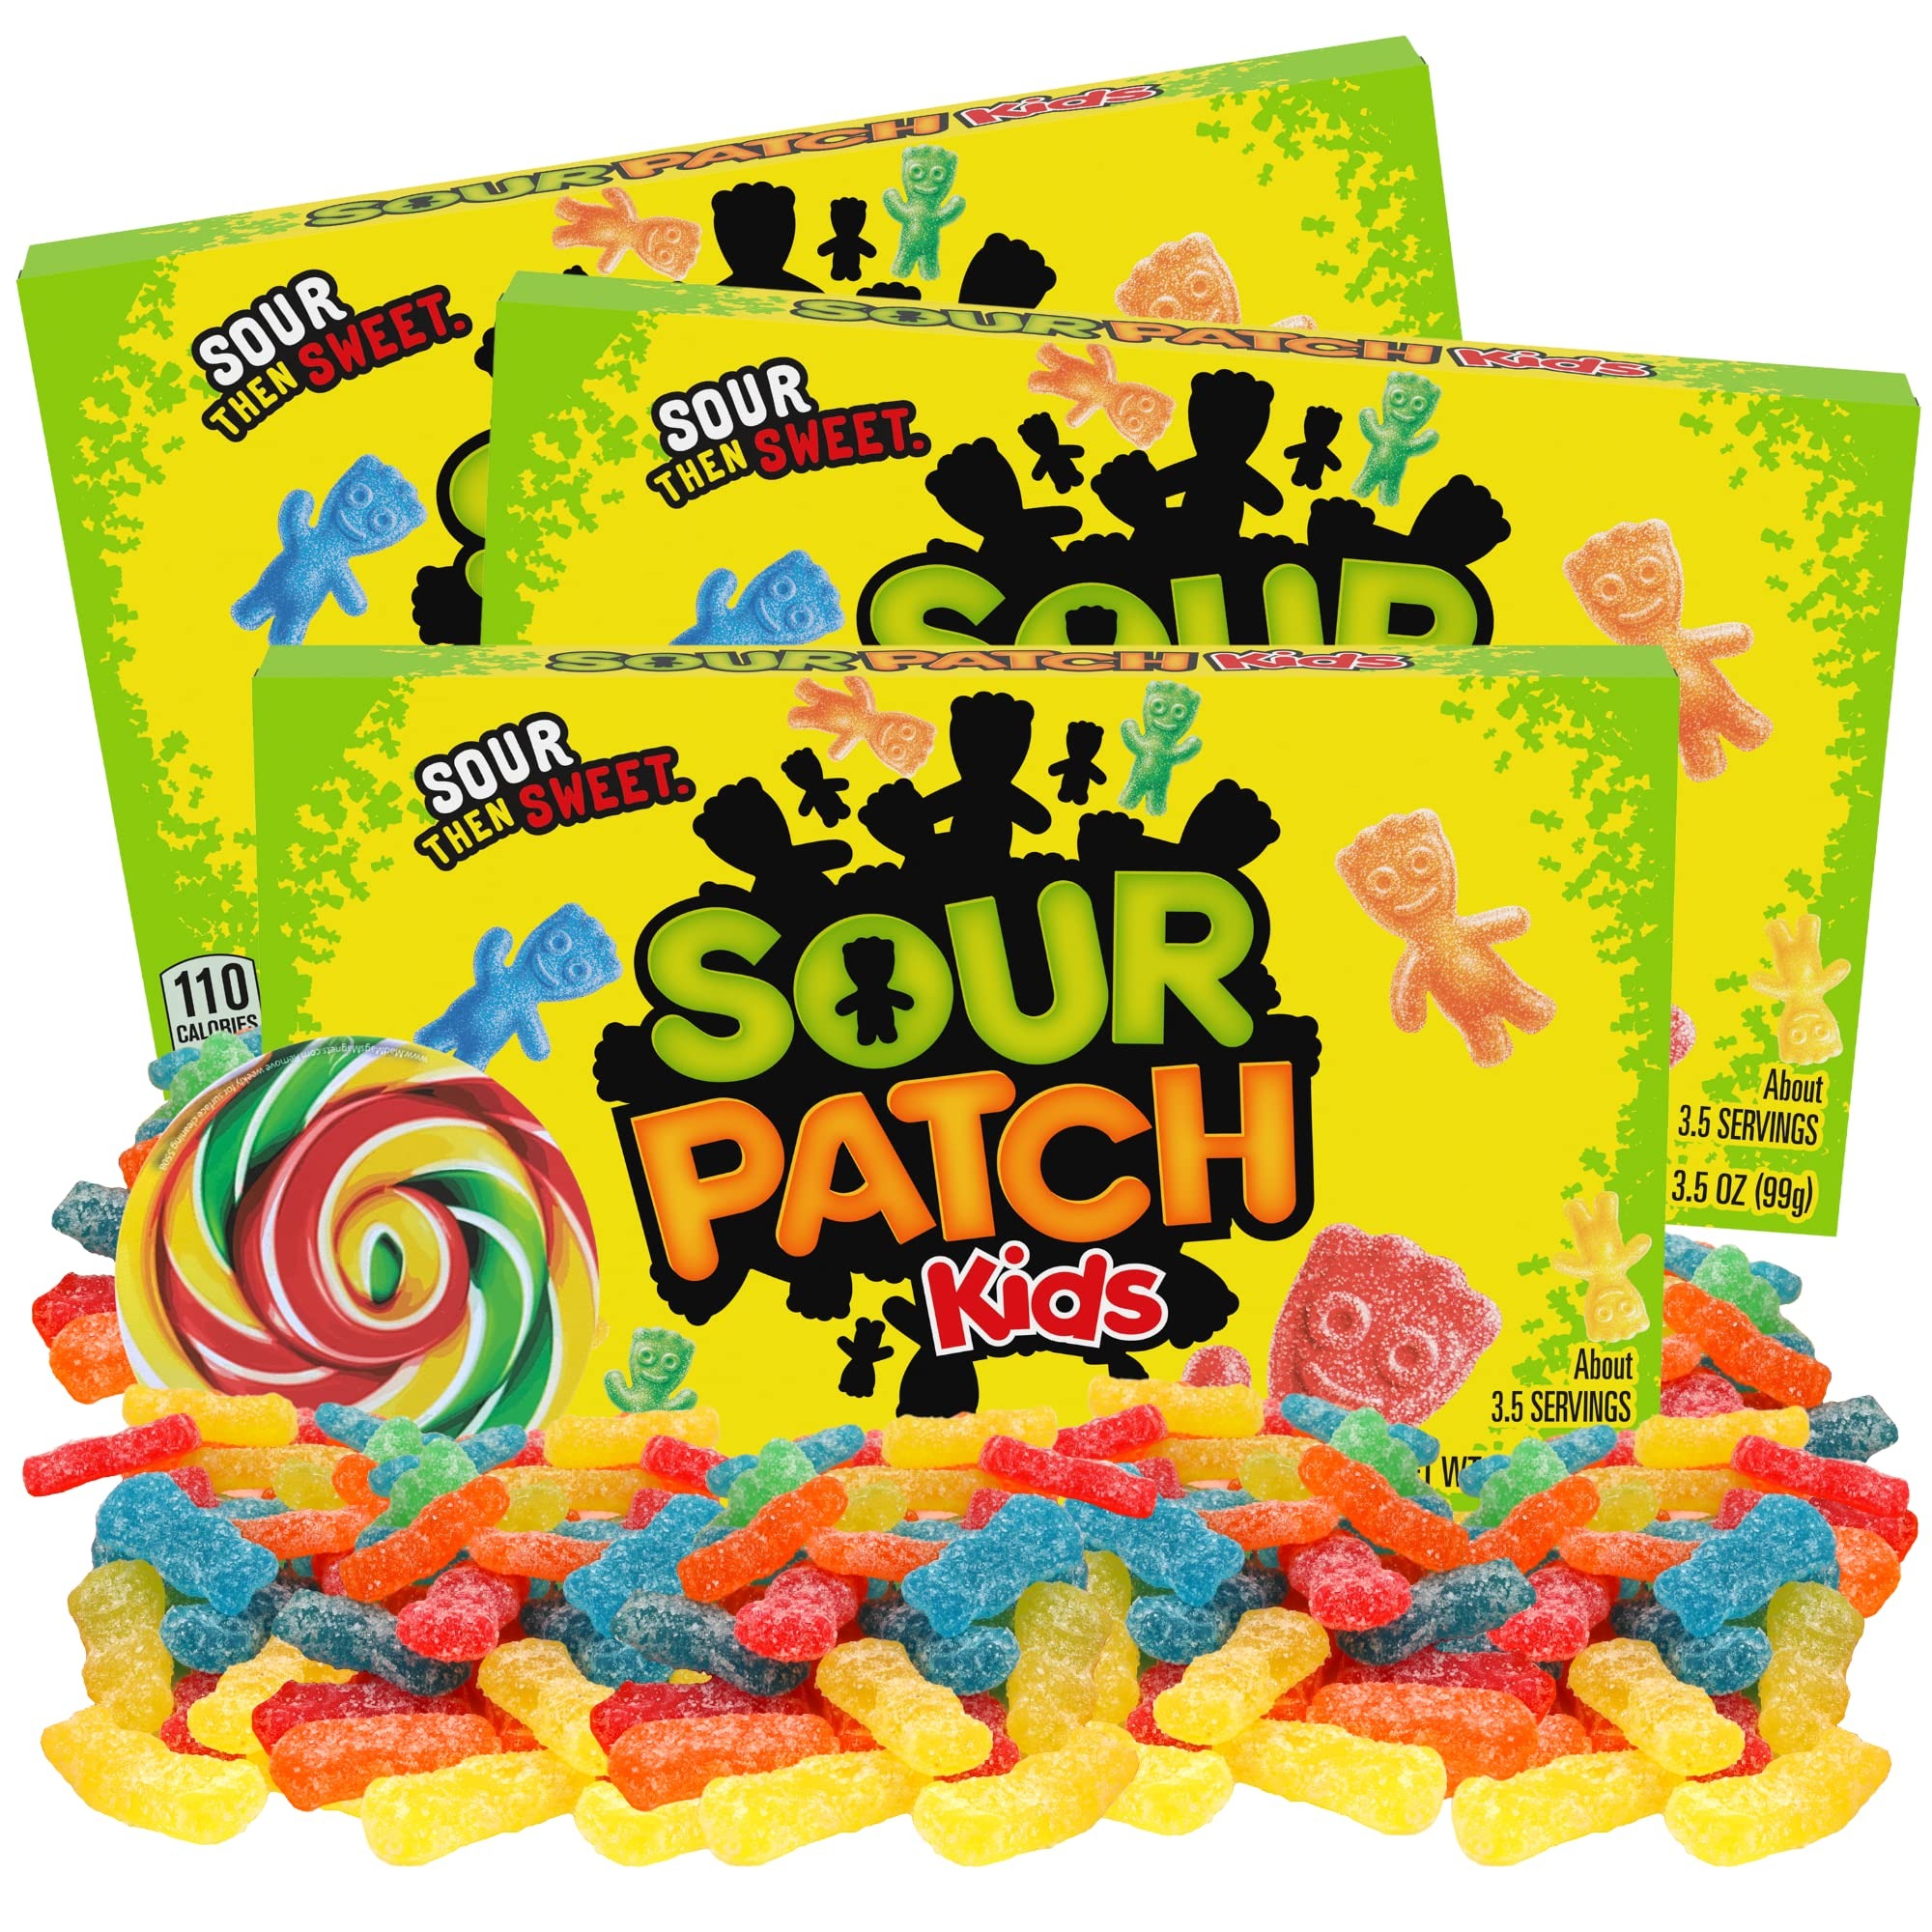
Item Name: Original Sour Patch Kids Theater Boxes, Soft and Chewy Candy Bundle, 3.5 Ounces, (Pack of 3)
Value: 3.0
Unit: Count

Price: 1.265